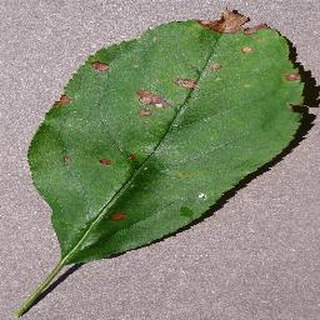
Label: apple_black_rot